March on Rome (88 BC)

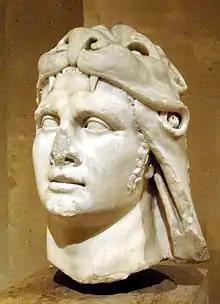
Bust of Mithridates VI in the Louvre.

The March on Rome of 88 BC was a coup d'état by the consul of the Roman Republic Lucius Cornelius Sulla, who seized power against his enemies Marius and Sulpicius, after they had ousted him from Rome. It was the first time in Roman history that a general ordered his army to march against the Republic.